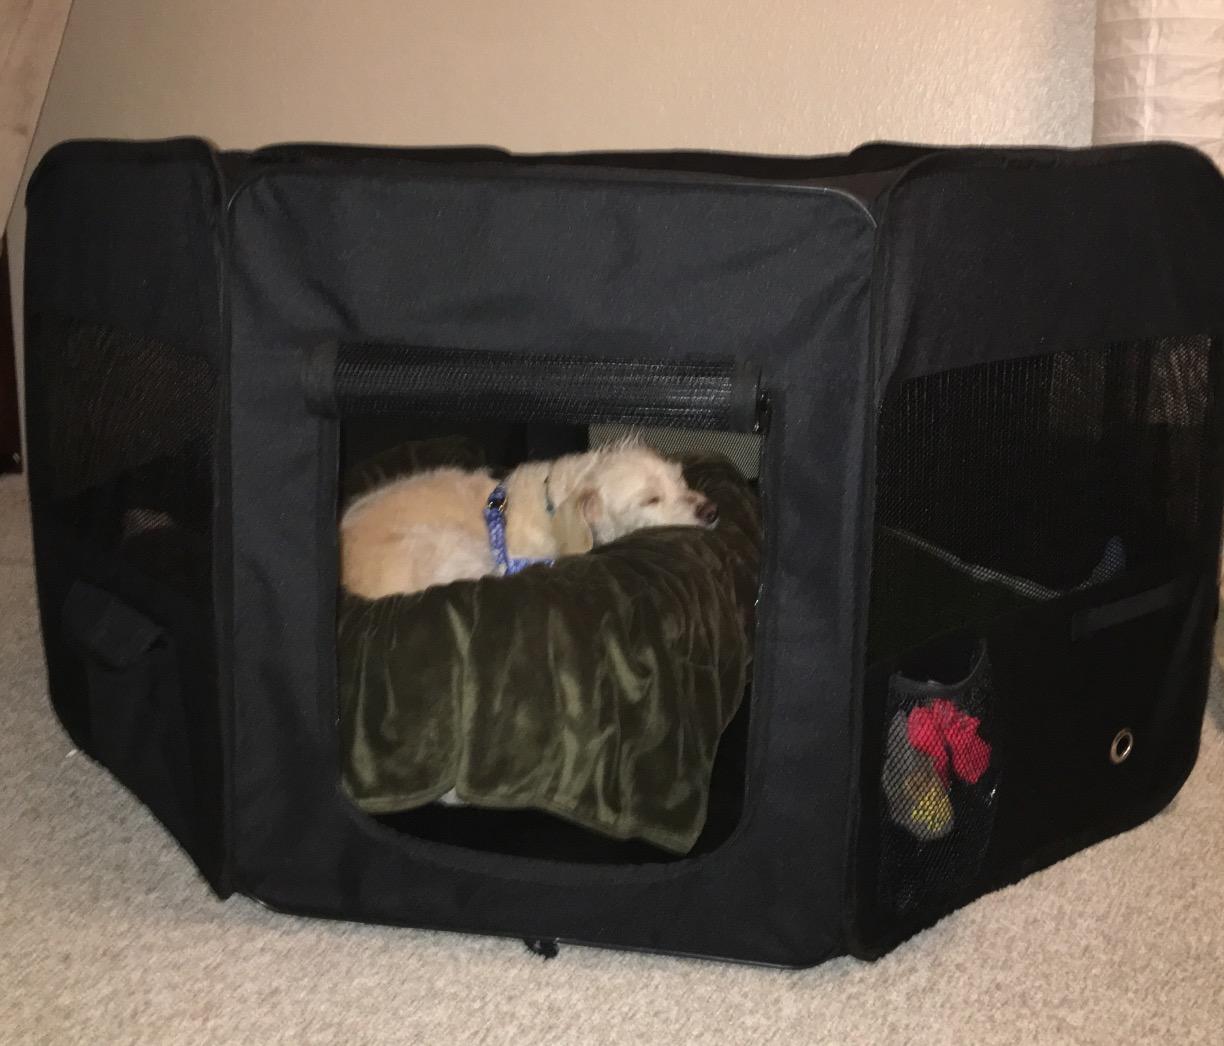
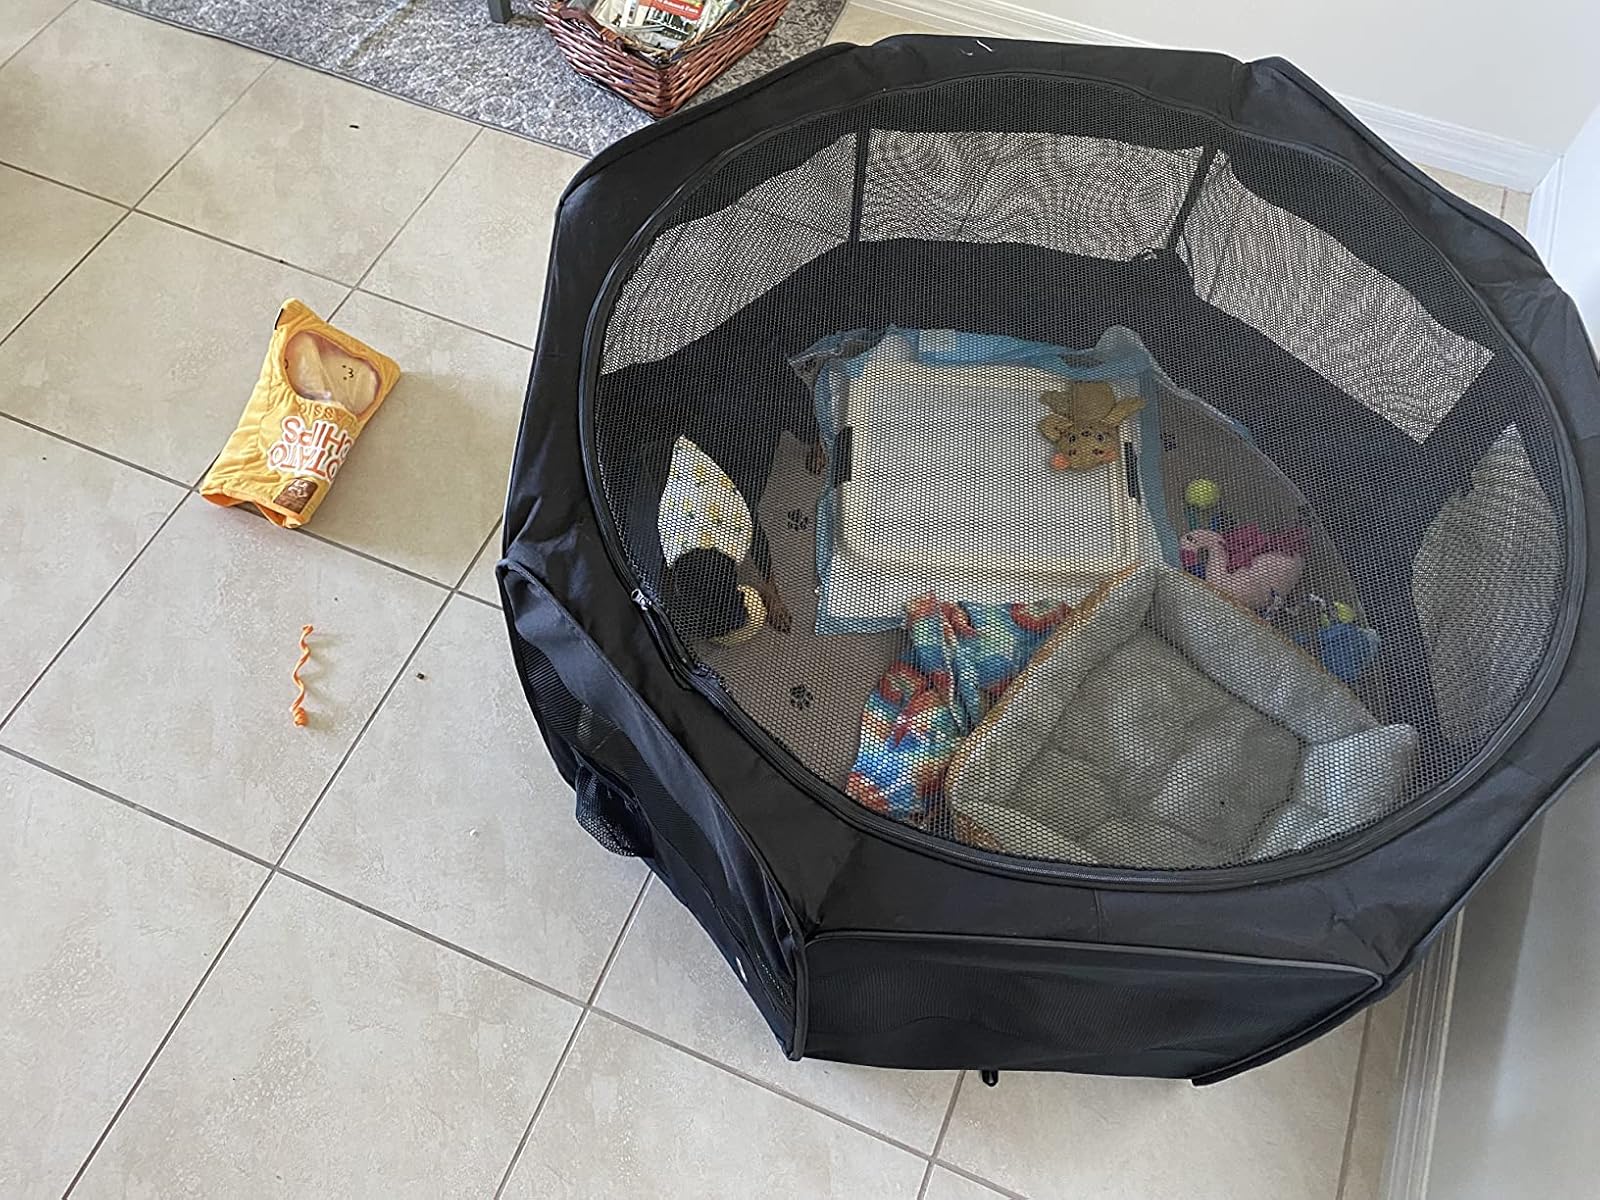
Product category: items_kennel
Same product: yes